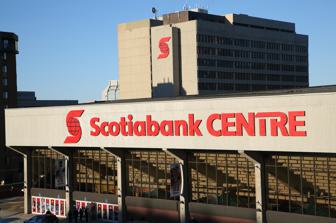
Building: Scotiabank Centre
Country: Canada
Year built: 1978
Multi-purpose facility in Halifax, Canada Not to be confused with Scotiabank Arena in Toronto or Scotiabank Saddledome in Calgary. For the venue in Ottawa (formerly known as Scotiabank Place), see Canadian Tire Centre . Scotiabank Centre Scotiabank Centre Location within Nova Scotia Show map of Nova Scotia Scotiabank Centre Location within Canada Show map of Canada Former names Halifax Metro Centre (1978–2014) Address 1800 Argyle Street Location Halifax, Nova Scotia Coordinates 44°38′54″N 63°34′36″W / 44.64833°N 63.57667°W / 44.64833; -63.57667 Owner Halifax Regional Municipality Capacity 10,500 Construction Broke ground July 1976 Opened 17 February 1978 Tenants Nova Scotia Voyageurs ( AHL ) (1978–1984) Nova Scotia Oilers (AHL) (1984–1988) Halifax Citadels (AHL) (1988–1993) Halifax Windjammers ( WBL / NBL ) (1991–1994) Halifax Mooseheads ( QMJHL ) (1994–present) Halifax Rainmen ( ABA / PBL / NBL Canada ) (2007–2015) Halifax Hurricanes (NBL Canada) (2015–2021) Halifax Thunderbirds ( NLL ) (2019–present) Scotiabank Centre (formerly known as Halifax Metro Centre ) is the largest multi-purpose facility in Atlantic Canada, located in downtown Halifax, Nova Scotia , Canada. The main entrances to the building are located on Brunswick Street, at the corner of Duke Street and Carmichael Street, at the foot of Citadel Hill . The building's box office entrance is located on Carmichael Street. History The original logo of the Halifax Metro Centre upon opening. The arena was opened on February 17, 1978, as the Halifax Metro Centre, and was built into the ground to compensate for the steep elevation of the land it occupies. Spectators can see cars at street level, outside, while watching an event. In December 2007, an Ozzy Osbourne concert sold out in nine minutes, setting a box office ticket record for the Halifax Metro Centre. In July 2008, the Halifax Metro Centre also set a record sell-out (25,000 tickets sold in 40 minutes), for two back-to-back Elton John concerts held in late September 2008. In April 2012, the Halifax Mooseheads sold-out game 6 of the Quebec Major Junior Hockey League semifinals in 20 minutes. On May 9, 2013, QMJHL Presidents Cup final Game 5 sold-out in record time 11 minutes, setting another attendance mark for the Scotiabank Centre. The facility is owned by the municipality but operated by Events East . On June 25, 2014, it was announced that Scotiabank had won the naming rights to the facility and that the Metro Centre would be renamed the Scotiabank Centre. The facility officially opened its doors as the rebranded Scotiabank Centre on September 19, 2014. Arena information Halifax Metro Centre (now Scotiabank Centre) in 2006. The Scotiabank Centre originally featured a full ring of bright orange seats around the playing surface, which is known as the "lower bowl". It also has an incomplete "upper bowl" on each side of the arena facing rink-side (court-side) with seats of the same colour. In the mid to late 1990s, there were numerous renovations to the arena, including the addition of 43 SkyBoxes and 11 "Executive Suites". The addition of the SkyBoxes has since partially obscured views for people sitting high up in the upper bowl. Views of some or all of the ice surface from the uppermost rows of seating is either partially or fully blocked by the boxes. To help mitigate this issue, video projection equipment was installed that projects onto the exterior rear walls of the boxes: If a video recording is being produced for an event, then a live feed of the video may be projected for the benefit of people in the obstructed parts of the upper bowl. Before the 2002–03 ice hockey season, in preparation for the World Junior Ice Hockey Championship , a new scoreboard and "SilverVision" LED screens were added. The arena concourses feature photographs of the various events that have taken place at the Scotiabank Centre, with one side featuring entertainment events and the other featuring sporting events. It currently has a seating capacity of 10,595 for ice hockey . The building is connected to the Downtown Halifax Link system. When the rebranded Scotiabank Centre was unveiled in September 2014, plans to use funding received from the naming rights partnership for capital reinvestment in the facility were also announced. Started from January 2015 to September 2015 the Scotiabank Centre renovated the concessions adding Taste 902, Asian, Links, Donairs, etc. The bathrooms were also renovated, and the original orange seats were replaced with new navy blue ones. The original roof was replaced with a thermoplastic membrane through 2016 to 2017. In the summer of 2018, the original ice-level concrete floor and cooling system was replaced. Notable events This section may contain an excessive amount of intricate detail that may interest only a particular audience . Please help by spinning off or relocating any relevant information, and removing excessive detail that may be against Wikipedia's inclusion policy . ( February 2021 ) ( Learn how and when to remove this message ) The Scotiabank Centre prior to a Mooseheads game against Lewiston on December 27, 2005 1978 – Rush – A Farewell to Kings Tour (w/ Max Webster ) 1978 – Nazareth – Expect No Mercy Tour (w/ The Guess Who ) 1978 – Gordon Lightfoot 1979 – First performance of Royal Nova Scotia International Tattoo ; held annually since 1979 1979 – Billy Graham – Atlantic Canada Crusade 1981 – Ted Nugent 1981 – Van Halen - Fair Warning Tour 1982 – Loverboy – Get Lucky Tour (w/ Bryan Adams ) 1983 – Loverboy – Keep It Up Tour (w/ The Headpins ) 1984 – John Denver 1984 – Billy Idol – Rebel Yell Tour (w/ Platinum Blonde) 1984 – April Wine – One More for the Road Tour (w/ Corey Hart ) 1984 – Aerosmith – Back in the Saddle Tour (w/ Honeymoon Suite ) 1984 – Frank Zappa – Them or Us Tour 1984 – Iron Maiden – Powerslave Tour (w/ Twisted Sister ) 1984 – Krokus (w/ Accept & Rough Cutt ) 1985 – Tina Turner – Private Dancer Tour 1985 – Triumph – Thunder Seven Tour (w/ Helix ) 1986 – Kim Mitchell – Shakin' Like a Human Being Tour (w/ Haywire) 1986 – George Thorogood (w/ Johnny Winter ) 1987 – The Cult (w/ Guns N' Roses ) – Appetite for Destruction Tour 1987 – Triumph – Sport of Kings Tour (w/ Brighton Rock ) 1987 – Diet Coke International Women's Tennis Tournament 1987 – Alice Cooper – Constrictor Tour (w/ Sword) 1988 – Alice Cooper – Live In the Flesh Tour (w/ Motörhead ) 1988 – Stevie Ray Vaughan – Live Alive Tour (w/ The Stray Cats ) 1988 – Iron Maiden – Seventh Tour of a Seventh Tour (w/ Guns N' Roses ) 1989 – Metallica – Damaged Justice Tour (w/ Queensrÿche ) 1989 – Cheap Trick (w/ Eddie Money ) 1990 – Alice Cooper – Trash Tour (w/ Great White ) 1990 – World Figure Skating Championships 1991 - Paul Simon - The Rhythm of the Saints Tour 1991 – Iron Maiden – No Prayer on the Road Tour (w/ Anthrax ) 1992 – WBL Basketball All Star game 1992 – 1992 Scott Tournament of Hearts 1993 – Metallica – Nowhere Else To Roam Tour 1993 - Bon Jovi - I'll Sleep When I'm Dead Tour 1993 – WWF Superstars of Wrestling TV Tapings 1993 – Aerosmith – Get a Grip Tour (w/ Too Many Cooks) 1995 – 1995 Labatt Brier Green Day Dookie Tour 1996 - Celine Dion - Falling into You: Around the World 1996 – Alan Jackson (w/ Faith Hill ) 1996 – Garth Brooks – The Garth Brooks World Tour 1996 – Anne Murray - This show was taped for DVD and CD An Intimate Evening with Anne Murray 1997 – WWE Raw Live TV Tapings 1997 – Backstreet Boys – Backstreet's Back Tour 1998 – Our Lady Peace (w/ Everclear ) 1998 – Celine Dion – Let's Talk About Love World Tour 1998 – Van Morrison 1999 – Alanis Morissette (w/ Crash Test Dummies ) 1999 – The Tragically Hip – Phantom Power Tour (w/ By Divine Right ) 2000 – Canadian Hockey League 2000 Memorial Cup 2002 – Nelly Furtado 2003 – 2003 World Junior Ice Hockey Championships 2003 – 2003 Nokia Brier 2003 – WWE Raw & Smackdown T.V. Tapings 2004 – 2004 IIHF Women's World Championship 2004 – Cher – Living Proof: The Farewell Tour (w/ Tommy Drake) 2004 – Nickelback (w/ Three Days Grace and The Trews ) 2004 – Kid Rock – Rock N Roll Pain Train Tour 2005 – Pearl Jam – North American Tour (w/ Sleater-Kinney) 2005 – 50 Cent (w/ Kardinal Offishall ) 2005 – Canadian Olympic Curling Trials 2006 – 2006 Juno Awards 2006 – Dixie Chicks – Accidents & Accusations Tour 2007 – Cirque Du Soleil – Saltimbanco Guns N' Roses 2007 – Barenaked Ladies – Barenaked Ladies Are Me (B.L.A.M.) Tour 2008 – Ozzy Osbourne – Black Rain Tour 2008 – Michael Bublé – Irresponsible Tour 2008 – 2008 IIHF World Championship 2008 – Elton John – Rocket Man: Greatest Hits Live 2008 – Neil Young 2008 – Carrie Underwood 2009 – Stone Temple Pilots 2010 – 2010 Tim Hortons Brier 2011 – 2011 Canada Winter Games 2011 – Heart 2011 – Bachman & Turner 2011 – Prince – Welcome 2 Tour 2011 – Pixies – Doolittle Tour 2012 – Tom Petty and the Heartbreakers 2013 – CHL/NHL Top Prospects Game 2013 – Leonard Cohen 2013 – Rush – Clockwork Angels Tour 2013 – KISS – Monster World Tour (w/ Shinedown ) 2014 – Chicago 2014 – George Thorogood and The Destroyers - 40 Years Strong Tour 2014 – Black Sabbath – 13 Tour (w/ Reignwolf ) 2014 – 2014 Davis Cup World Group play-offs 2014 – We Day 2014 – UFC Fight Night: MacDonald vs. Saffiedine 2014 – Alice In Chains 2014 – Sarah McLachlan 2014 – Bob Seger & The Silver Bullet Band – Ride Out Tour 2014 – Backstreet Boys – In A World Like This Tour 2015 – 2015 Ford World Men's Curling Championship 2015 – Judas Priest – Redeemer of Souls Tour (w/Mastodon) 2015 – 2015 CIS University Cup 2016 – 2016 CIS University Cup 2016 – Carly Rae Jepsen 2017 – UFC Fight Night: Lewis vs. Browne 2017 – Jim Gaffigan Noble Ape Tour 2017 – Canada vs Bahamas men's basketball game for the 2019 FIBA Basketball World Cup qualification 2018 – 2018 U Sports Men's Basketball Championship 2018 – Jack White 2018 – Theory of a Deadman 2019 – 2019 U Sports Men's Basketball Championship 2019 – Canadian Hockey League 2019 Memorial Cup 2019 – Barack Obama 2019 – Sum 41 2019 – Metric 2019 – Daniel Caesar 2022 – Sting - My Songs Tour 2022 – Avril Lavigne - Bite Me Tour 2022 – Trevor Noah - Back to Abnormal World Tour 2022 – Simple Plan 2023 – 2023 IIHF World Junior Championship * 2023 Shania Twain * Dobbie Brothers 2024 – 2024 Juno Awards 2024 — Billy Idol - Rebel Yell 40th Anniversary Tour (w/ Platinum Blonde) References